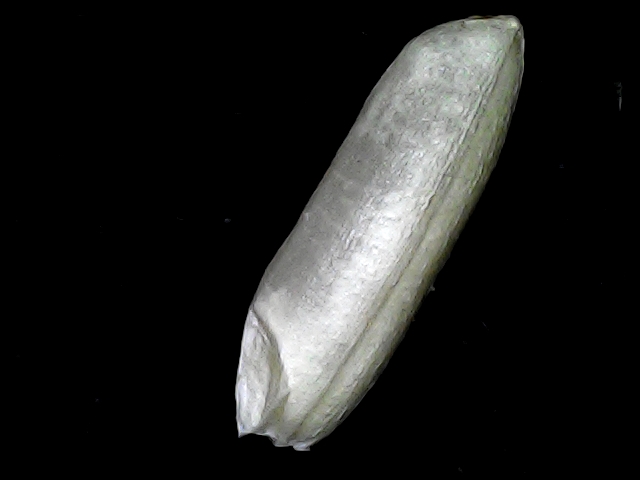
Rice variety: BRRI67